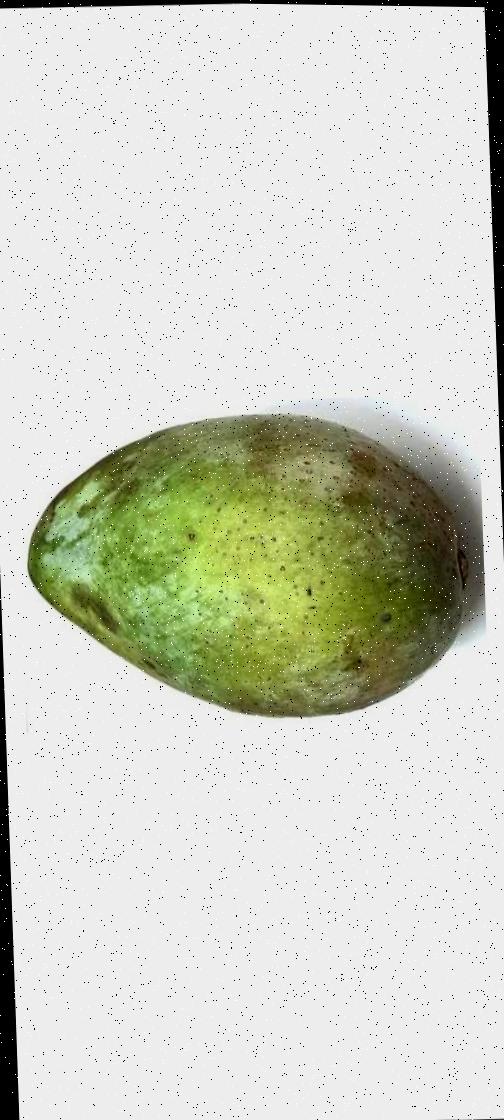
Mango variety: Fazli Classic